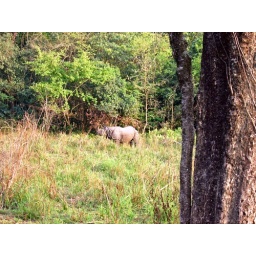
A white rhino at Chitwan National Park. We also saw a sloth bear and a crocodile in the river.